Sebastian Mila

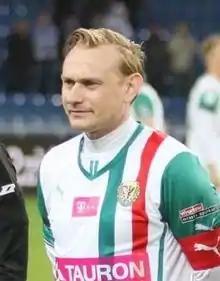
Mila as a captain of Śląsk Wrocław in 2014

Mila joined newly promoted Ekstraklasa team Śląsk Wrocław. He instantly became a key player for Śląsk, and helped the team to win the Ekstraklasa Cup in the 2008–09 season, as well as an impressive 6th place in the league. Śląsk Wrocław finished the following season in 9th, with Mila becoming captain for the start of the following season. As captain he led the team finish runners-up in the 2010–11 season. The 2011–12 season was to be a historic one for Śląsk. After qualifying for the UEFA Europa League, Śląsk managed to reach the qualification playoff before losing the game to Rapid București. In the league Mila played 27 of the 30 games as Śląsk Wrocław won the league, finishing 1 point ahead of second place Ruch Chorzów. The 2012–13 season was Mila's most successful in terms of individual statistics. While leading the team to a Polish Super Cup win, beating Legia Warsaw, and to a third-place finish in the Ekstraklasa, Mila played 40 games and scored 10 goals in all competitions. The following season saw Śląsk struggle, finishing in the relegation group in the league, and finishing in 9th once the season had finished. At the beginning of the 2014–15 season Mila played every single game before the winter break. After the team's fortunes and financial status declining, the decision was made to sell Mila during the winter transfer window. Over his seasons at Śląsk Wrocław he won three competitions and made 216 and scored 39 goals in all competitions during this time.